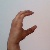
The image shows a hand gesture representing the letter 'C' in Indian Sign Language.